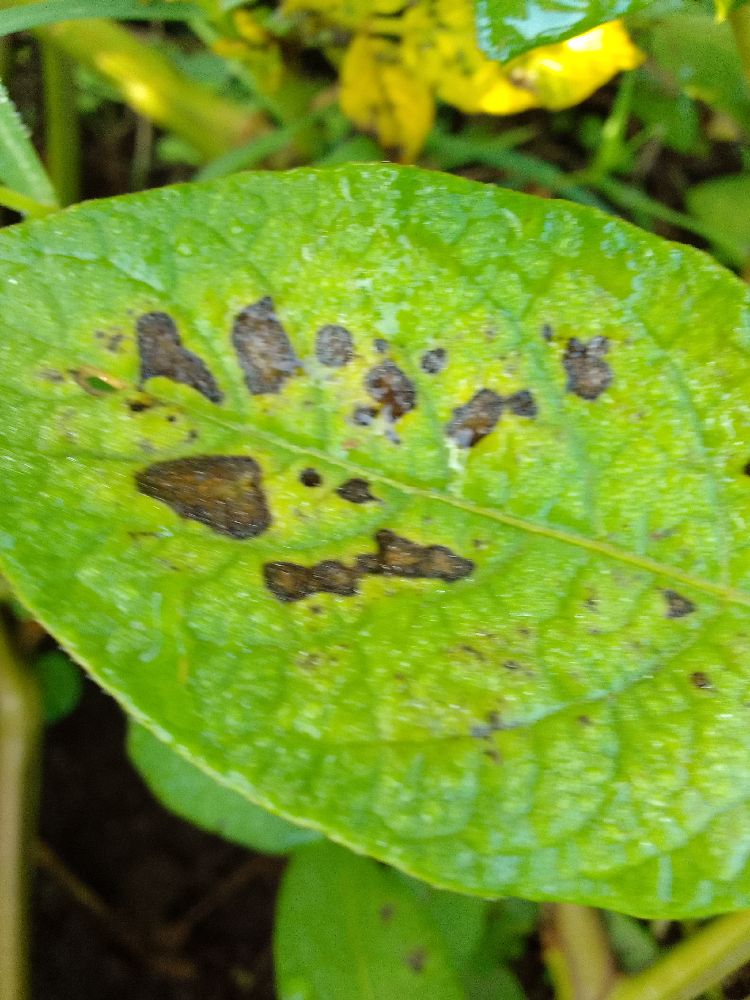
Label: Early blight